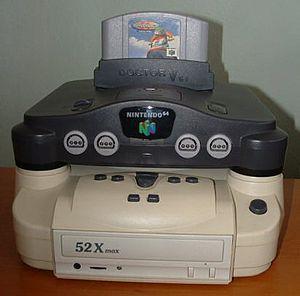
La Nintendo 64, également connue sous les noms de code Project Reality et Ultra 64 lors de sa phase de développement, est une console de jeux vidéo de salon, sortie en 1996, du constructeur japonais Nintendo en collaboration avec Silicon Graphics. Elle fut la dernière des consoles de salon de cinquième génération à être sortie.